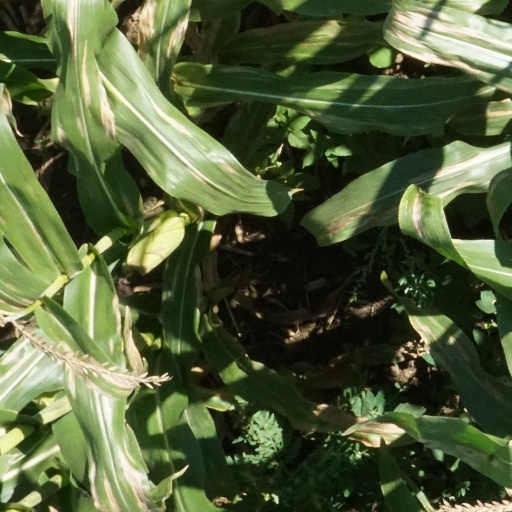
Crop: maize; corn